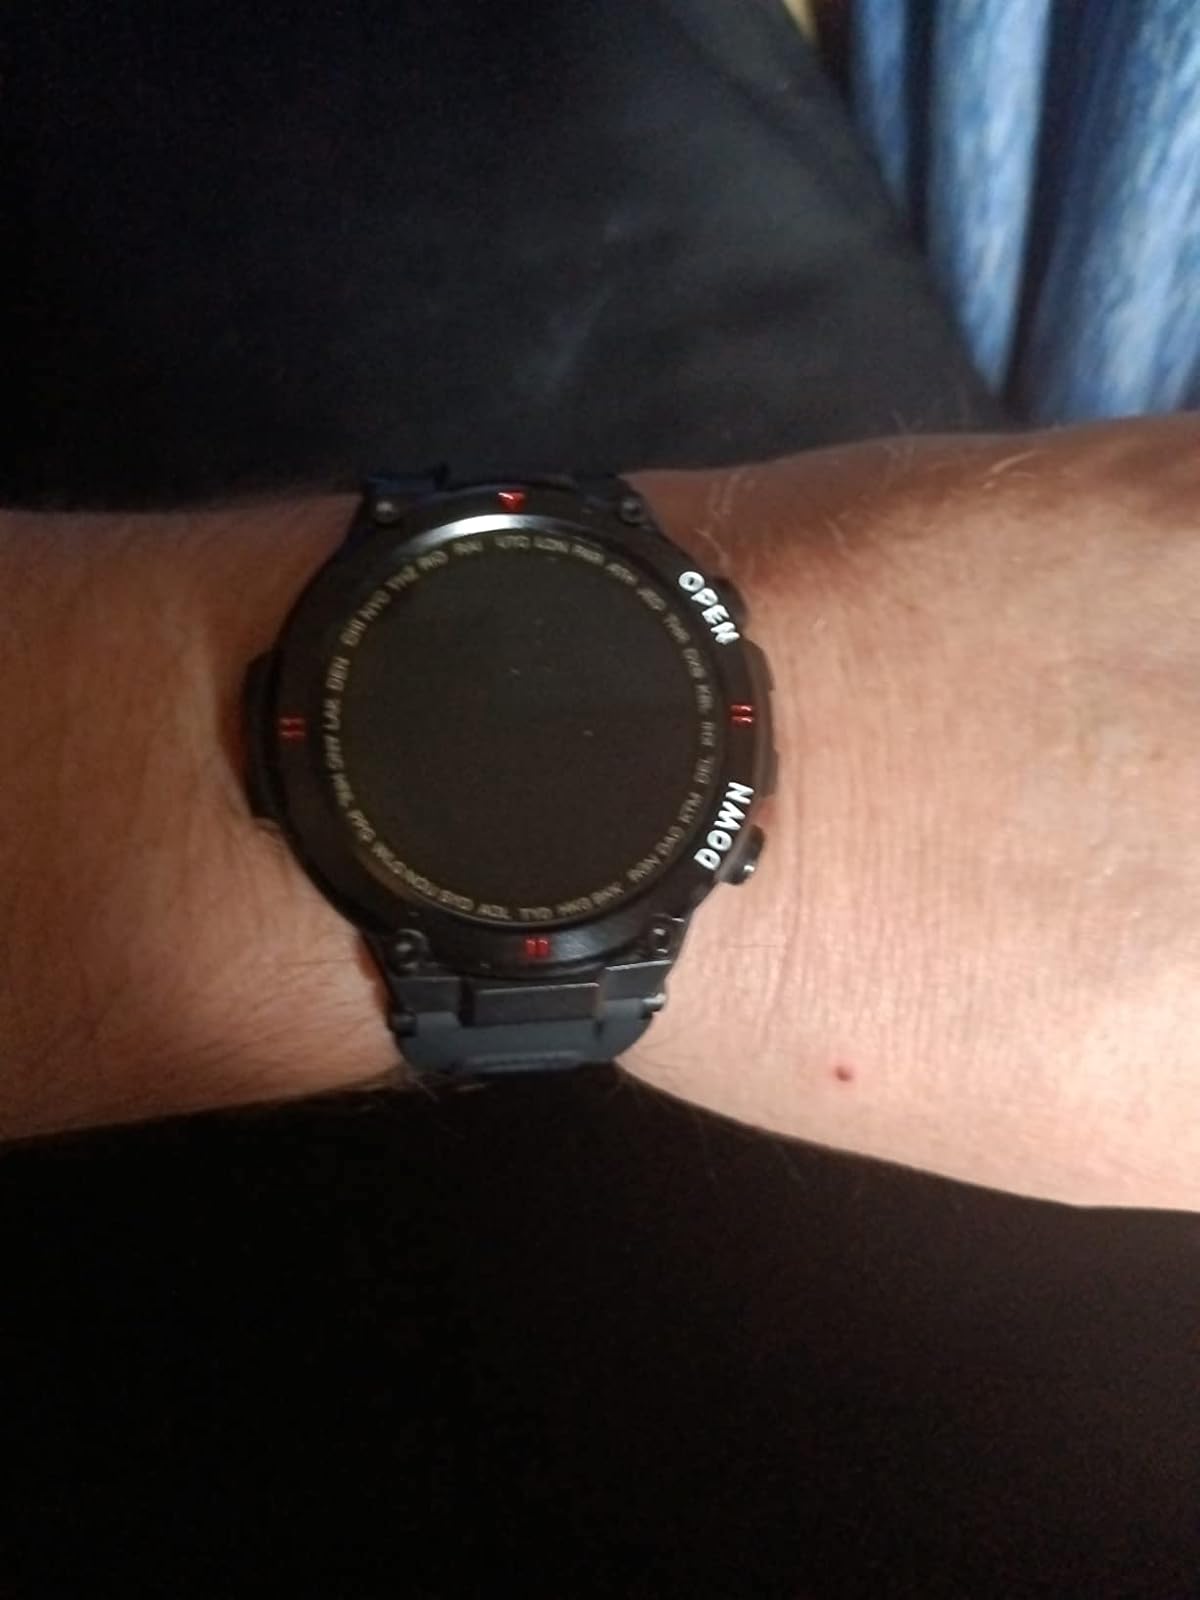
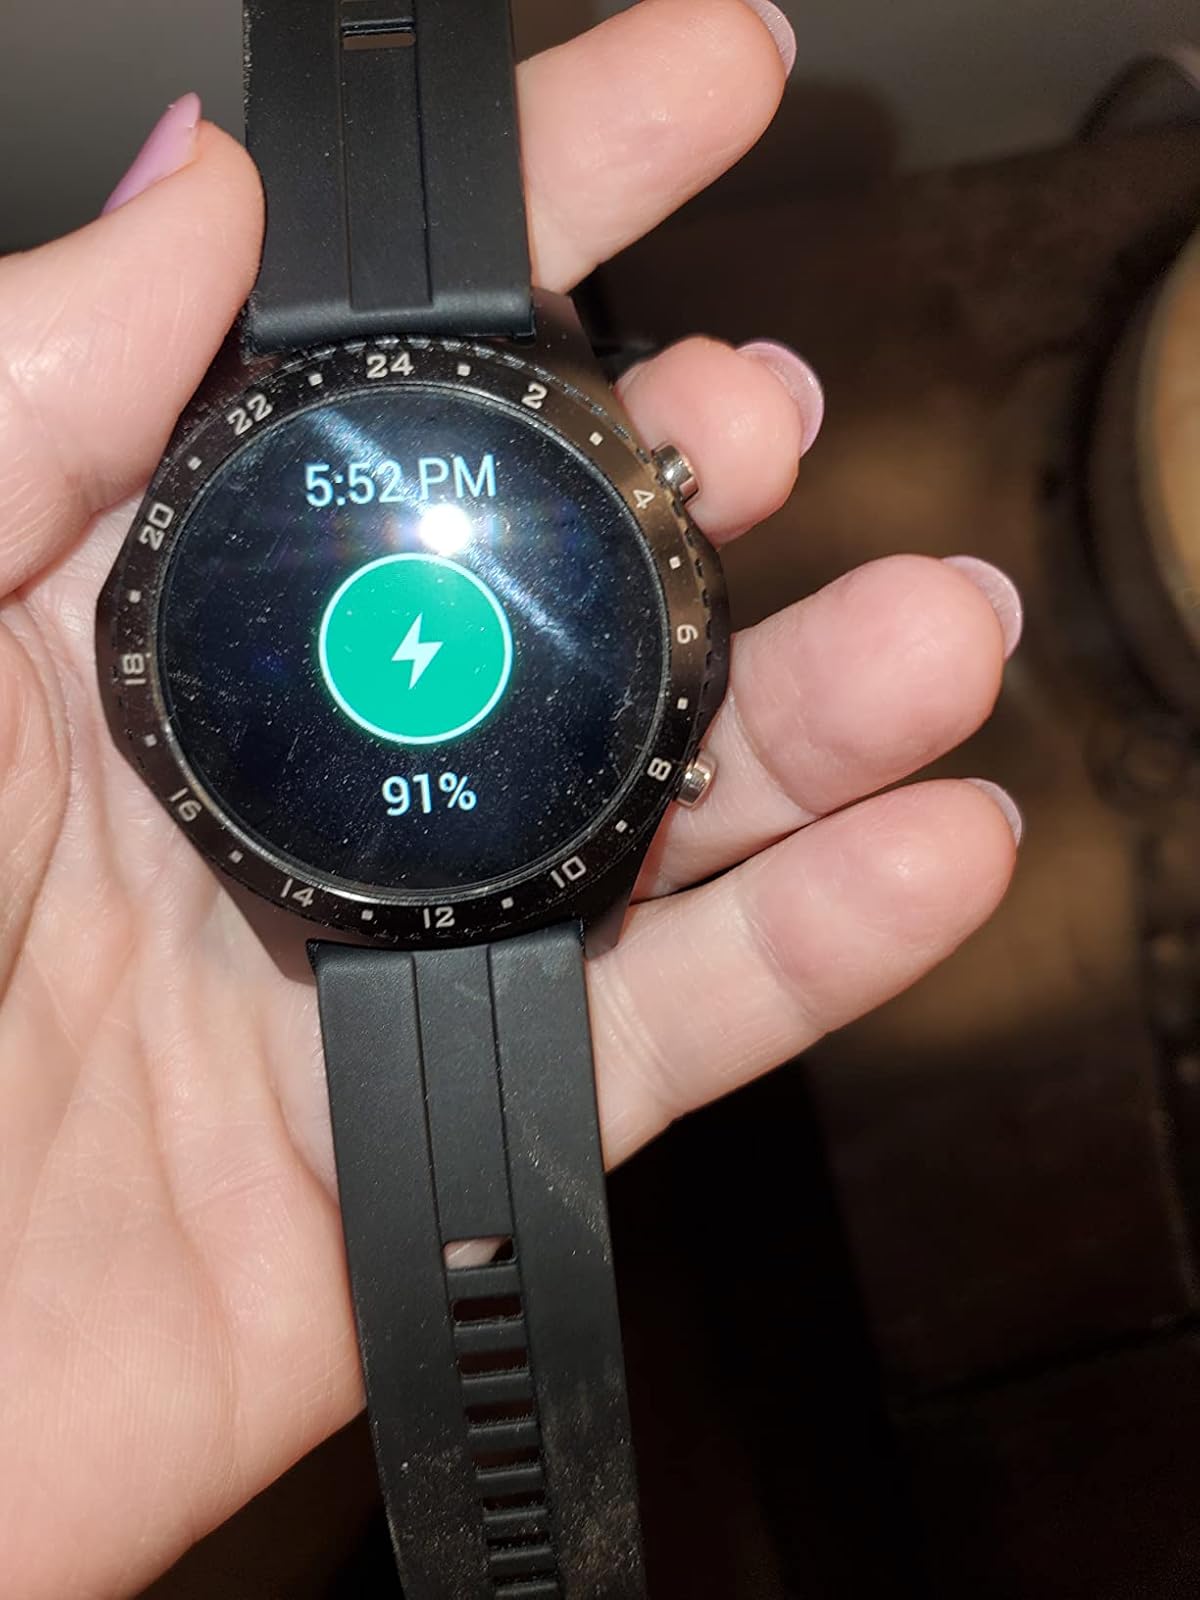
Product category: smartwatch
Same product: no